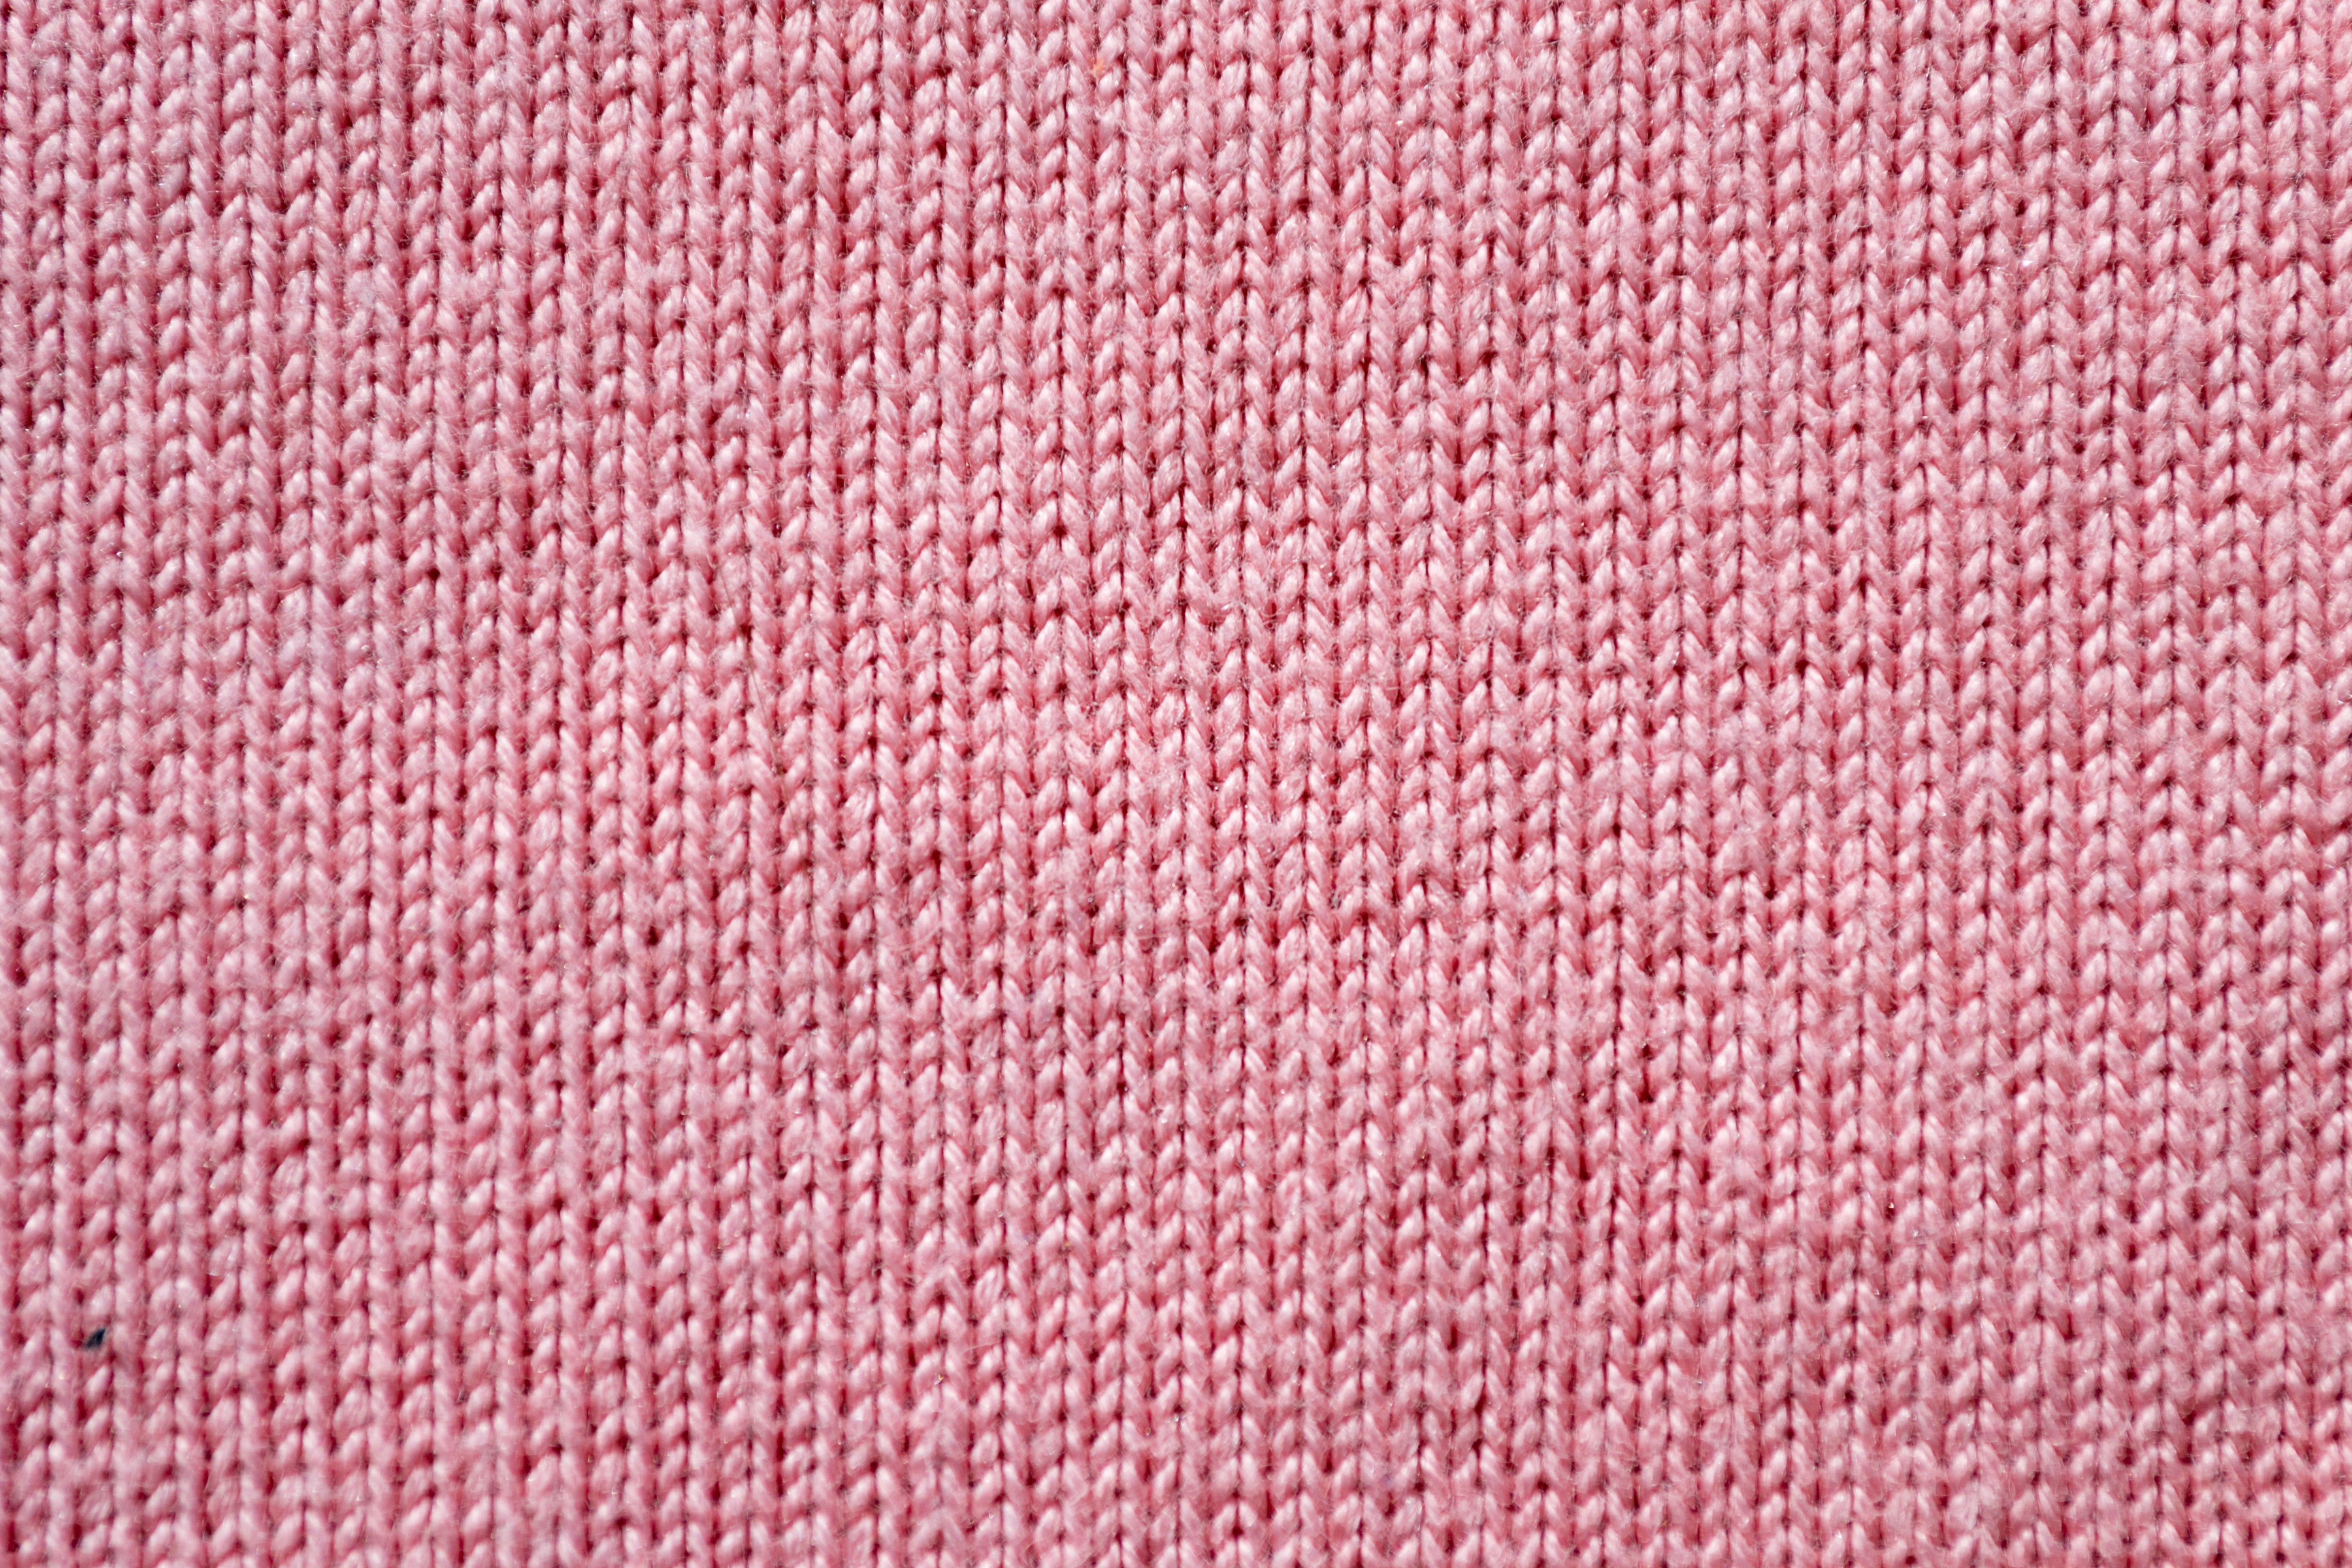
pattern, red, pink, wool, material, textile, art, net, image, magenta, fabrics, flooring, textiles